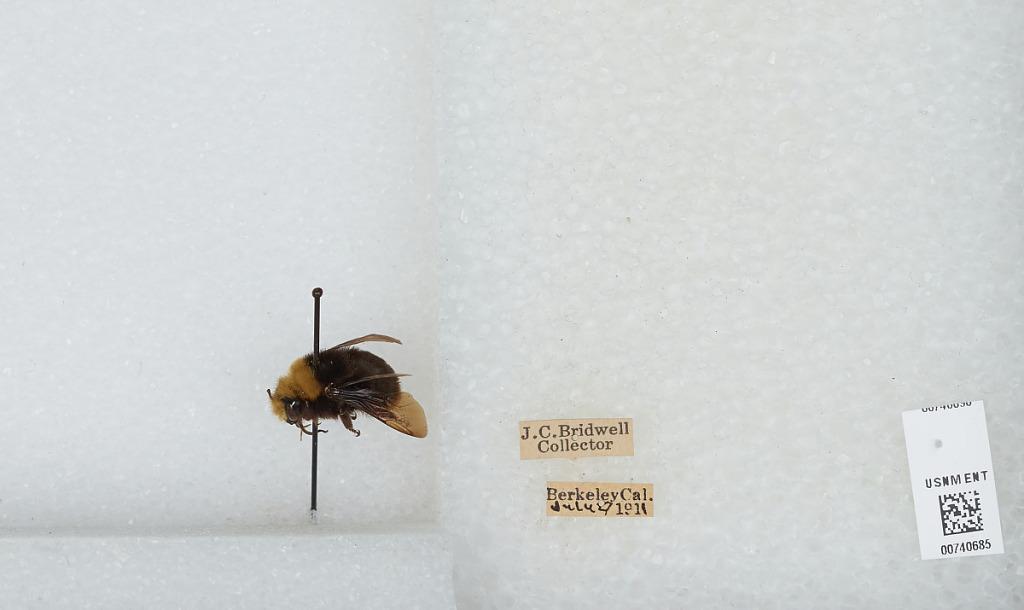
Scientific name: Bombus (Pyrobombus) vosnesenskii Radoszkowski
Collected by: J. Bridwell
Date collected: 1911-7-27
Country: United States
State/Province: California
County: Alameda
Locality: Berkeley
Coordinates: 37.8717, -122.273